Kaitangata, New Zealand

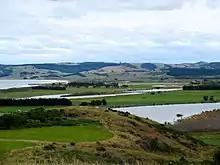
A view of the Clutha River where it enters the sea from Kaitangata. Inch Clutha in the middle distance.

Kaitangata had a population of 753 at the 2018 New Zealand census, a decrease of 3 people (−0.4%) since the 2013 census, and a decrease of 57 people (−7.0%) since the 2006 census. There were 324 households, comprising 393 males and 363 females, giving a sex ratio of 1.08 males per female, with 138 people (18.3%) aged under 15 years, 120 (15.9%) aged 15 to 29, 396 (52.6%) aged 30 to 64, and 99 (13.1%) aged 65 or older.